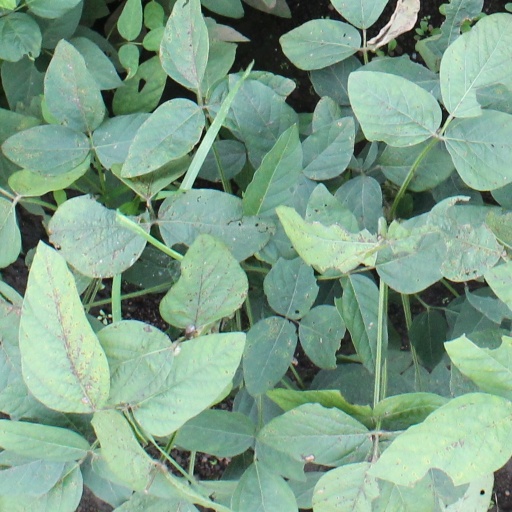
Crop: soybean